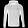
Label: Pullover